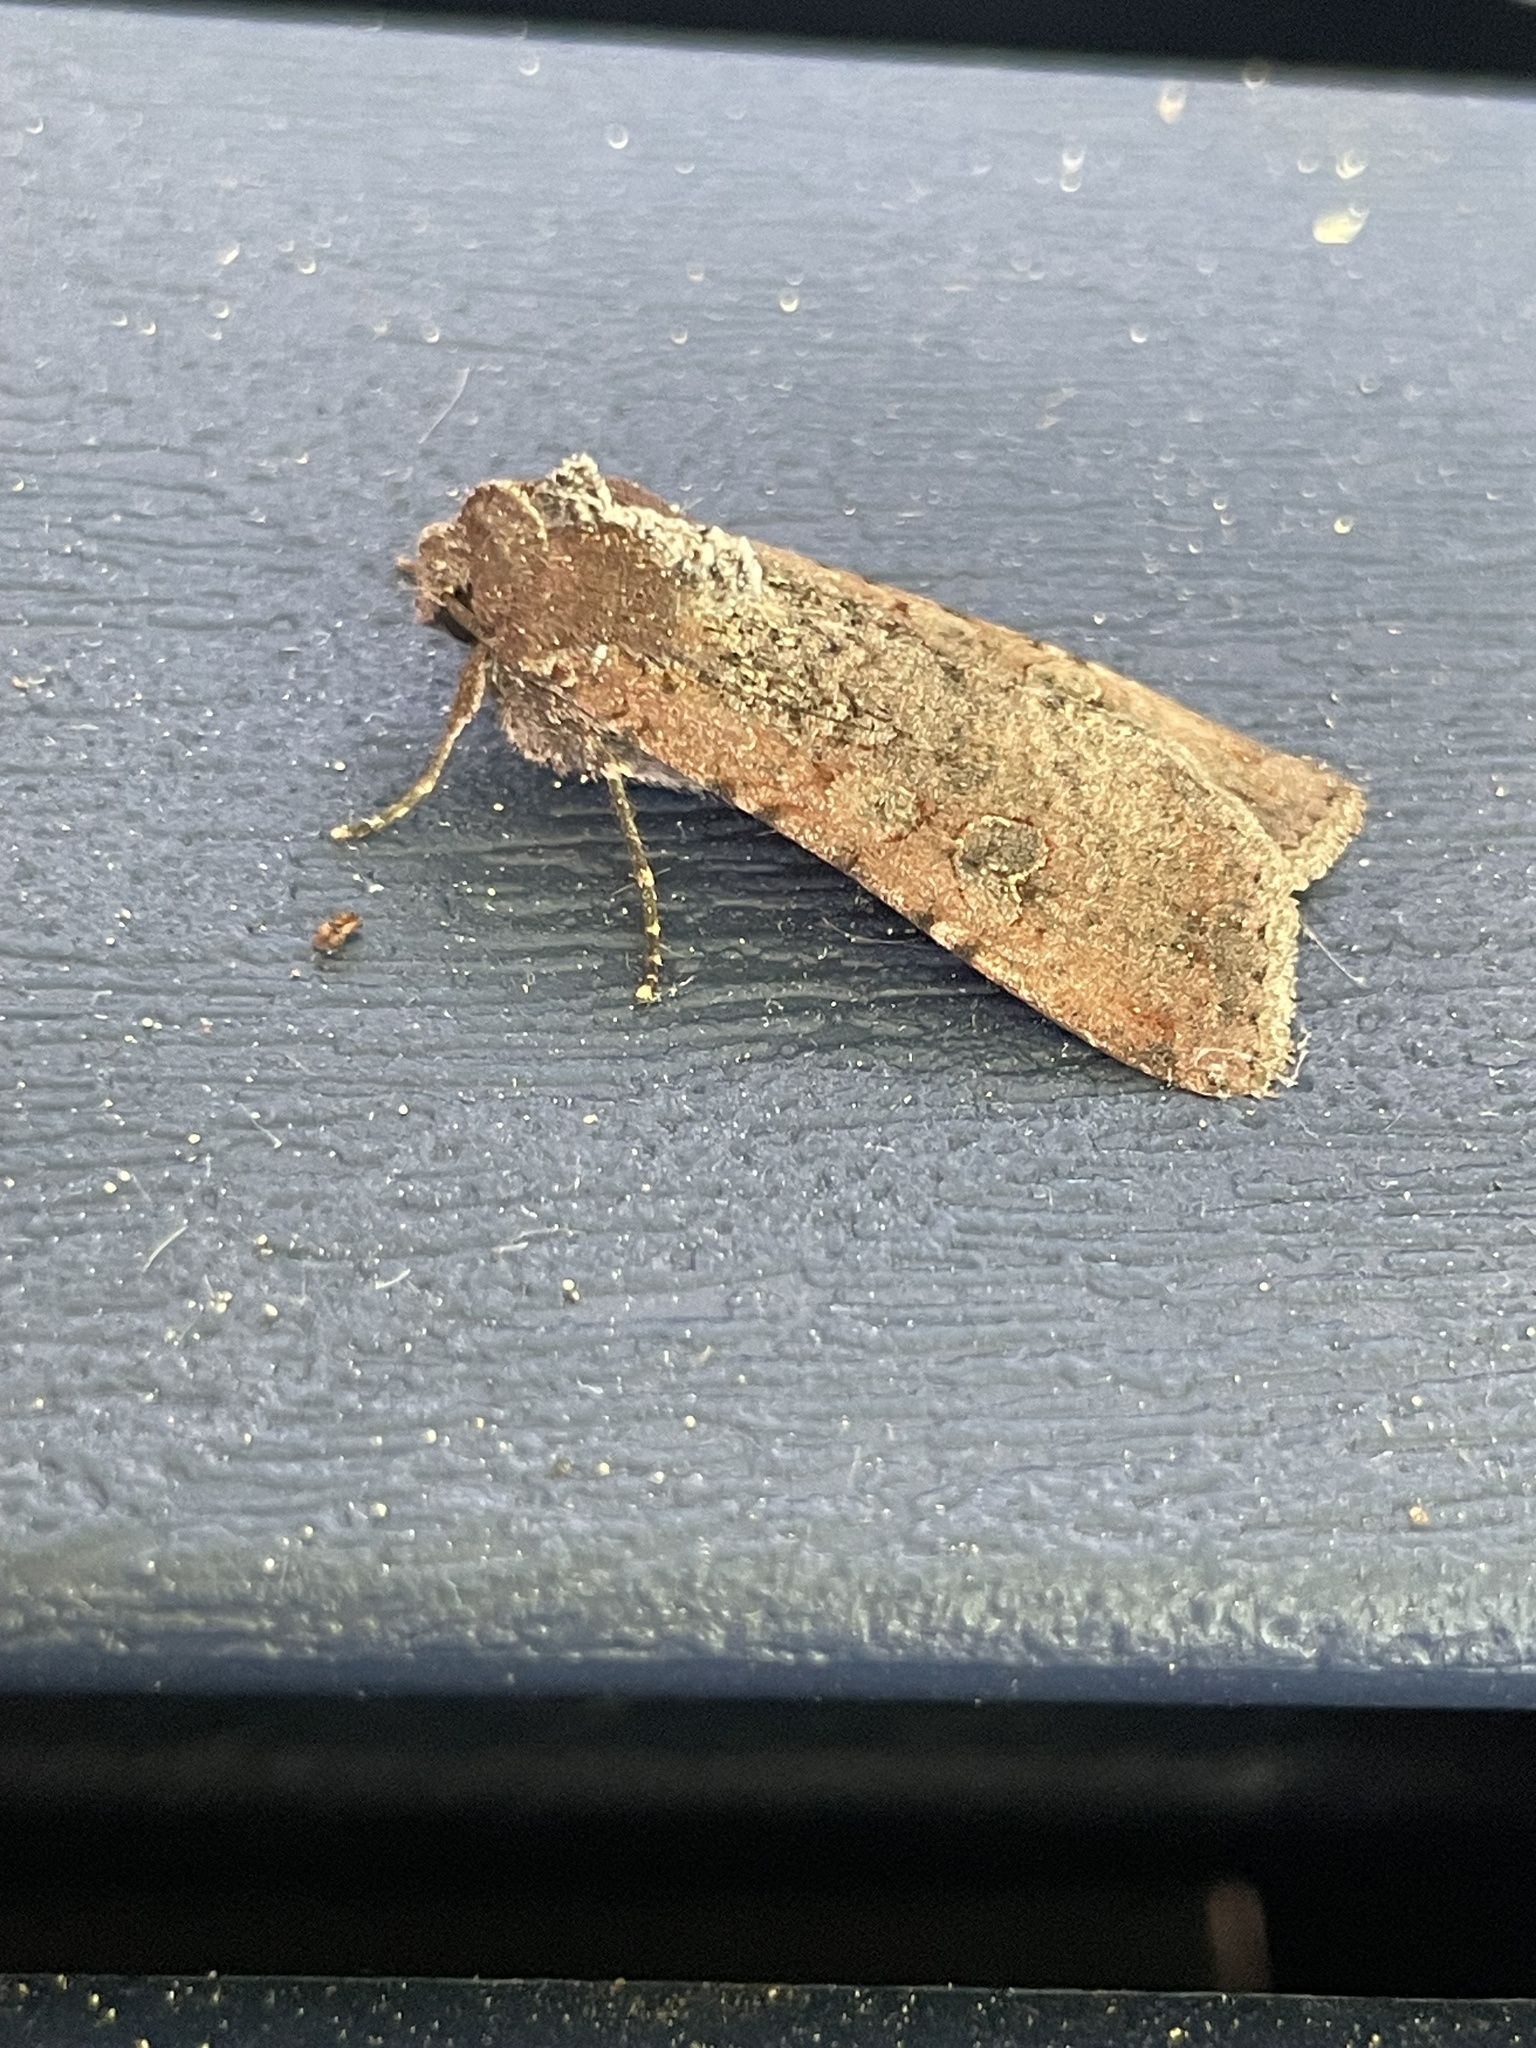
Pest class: cutworms